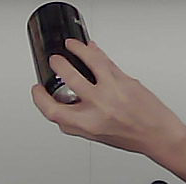
Product: monster_energydrink